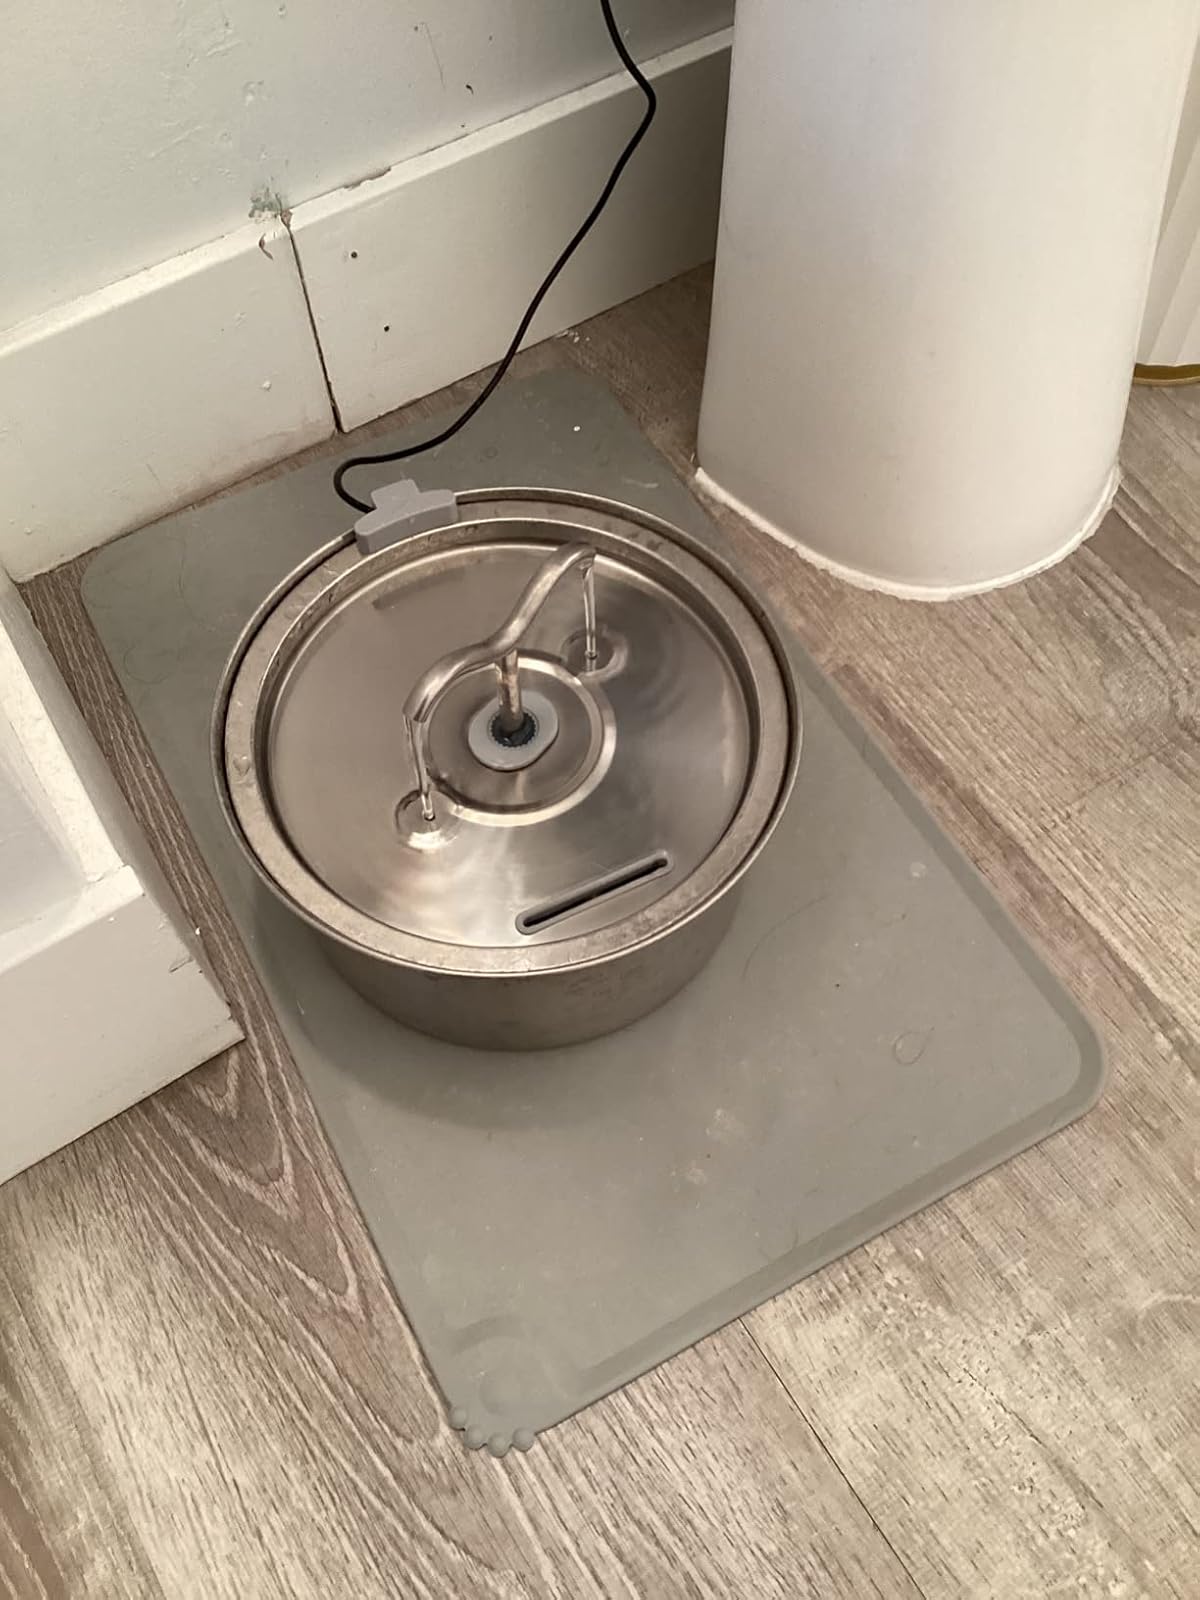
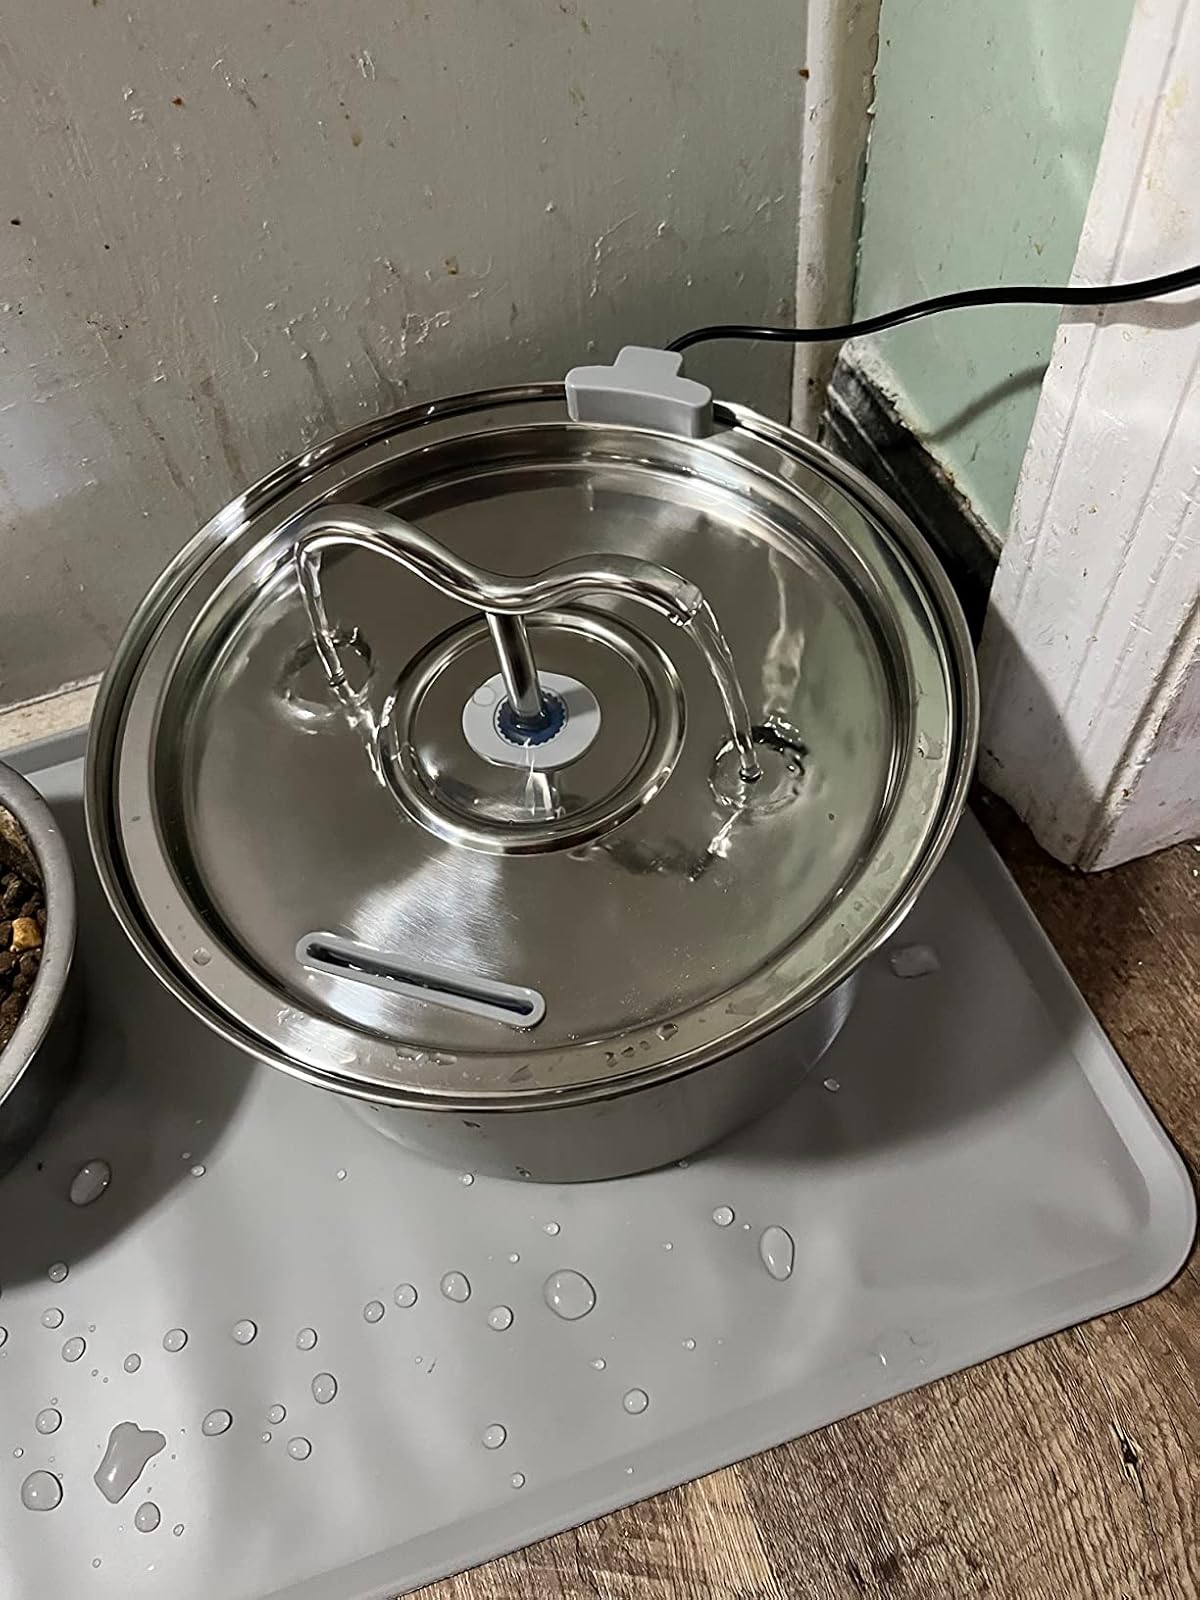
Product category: items_bowl
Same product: yes